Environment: real
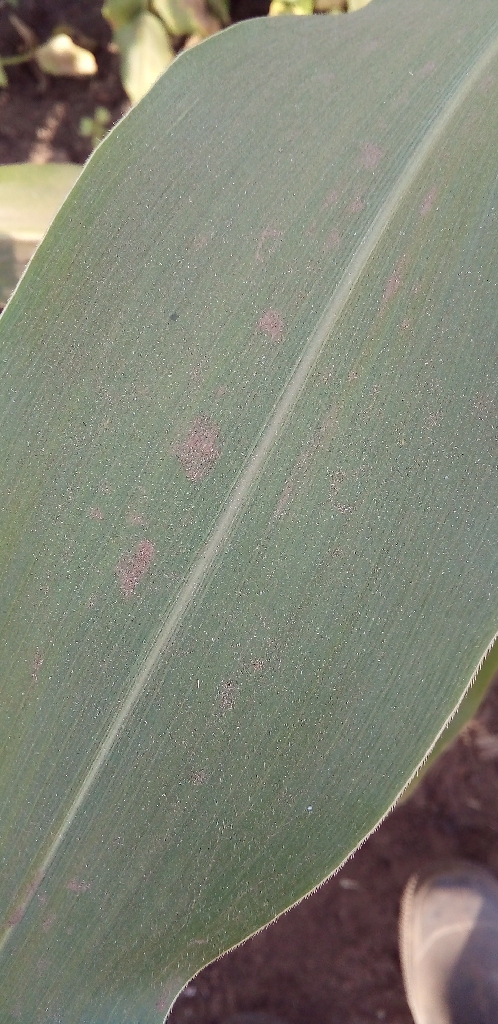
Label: healthy